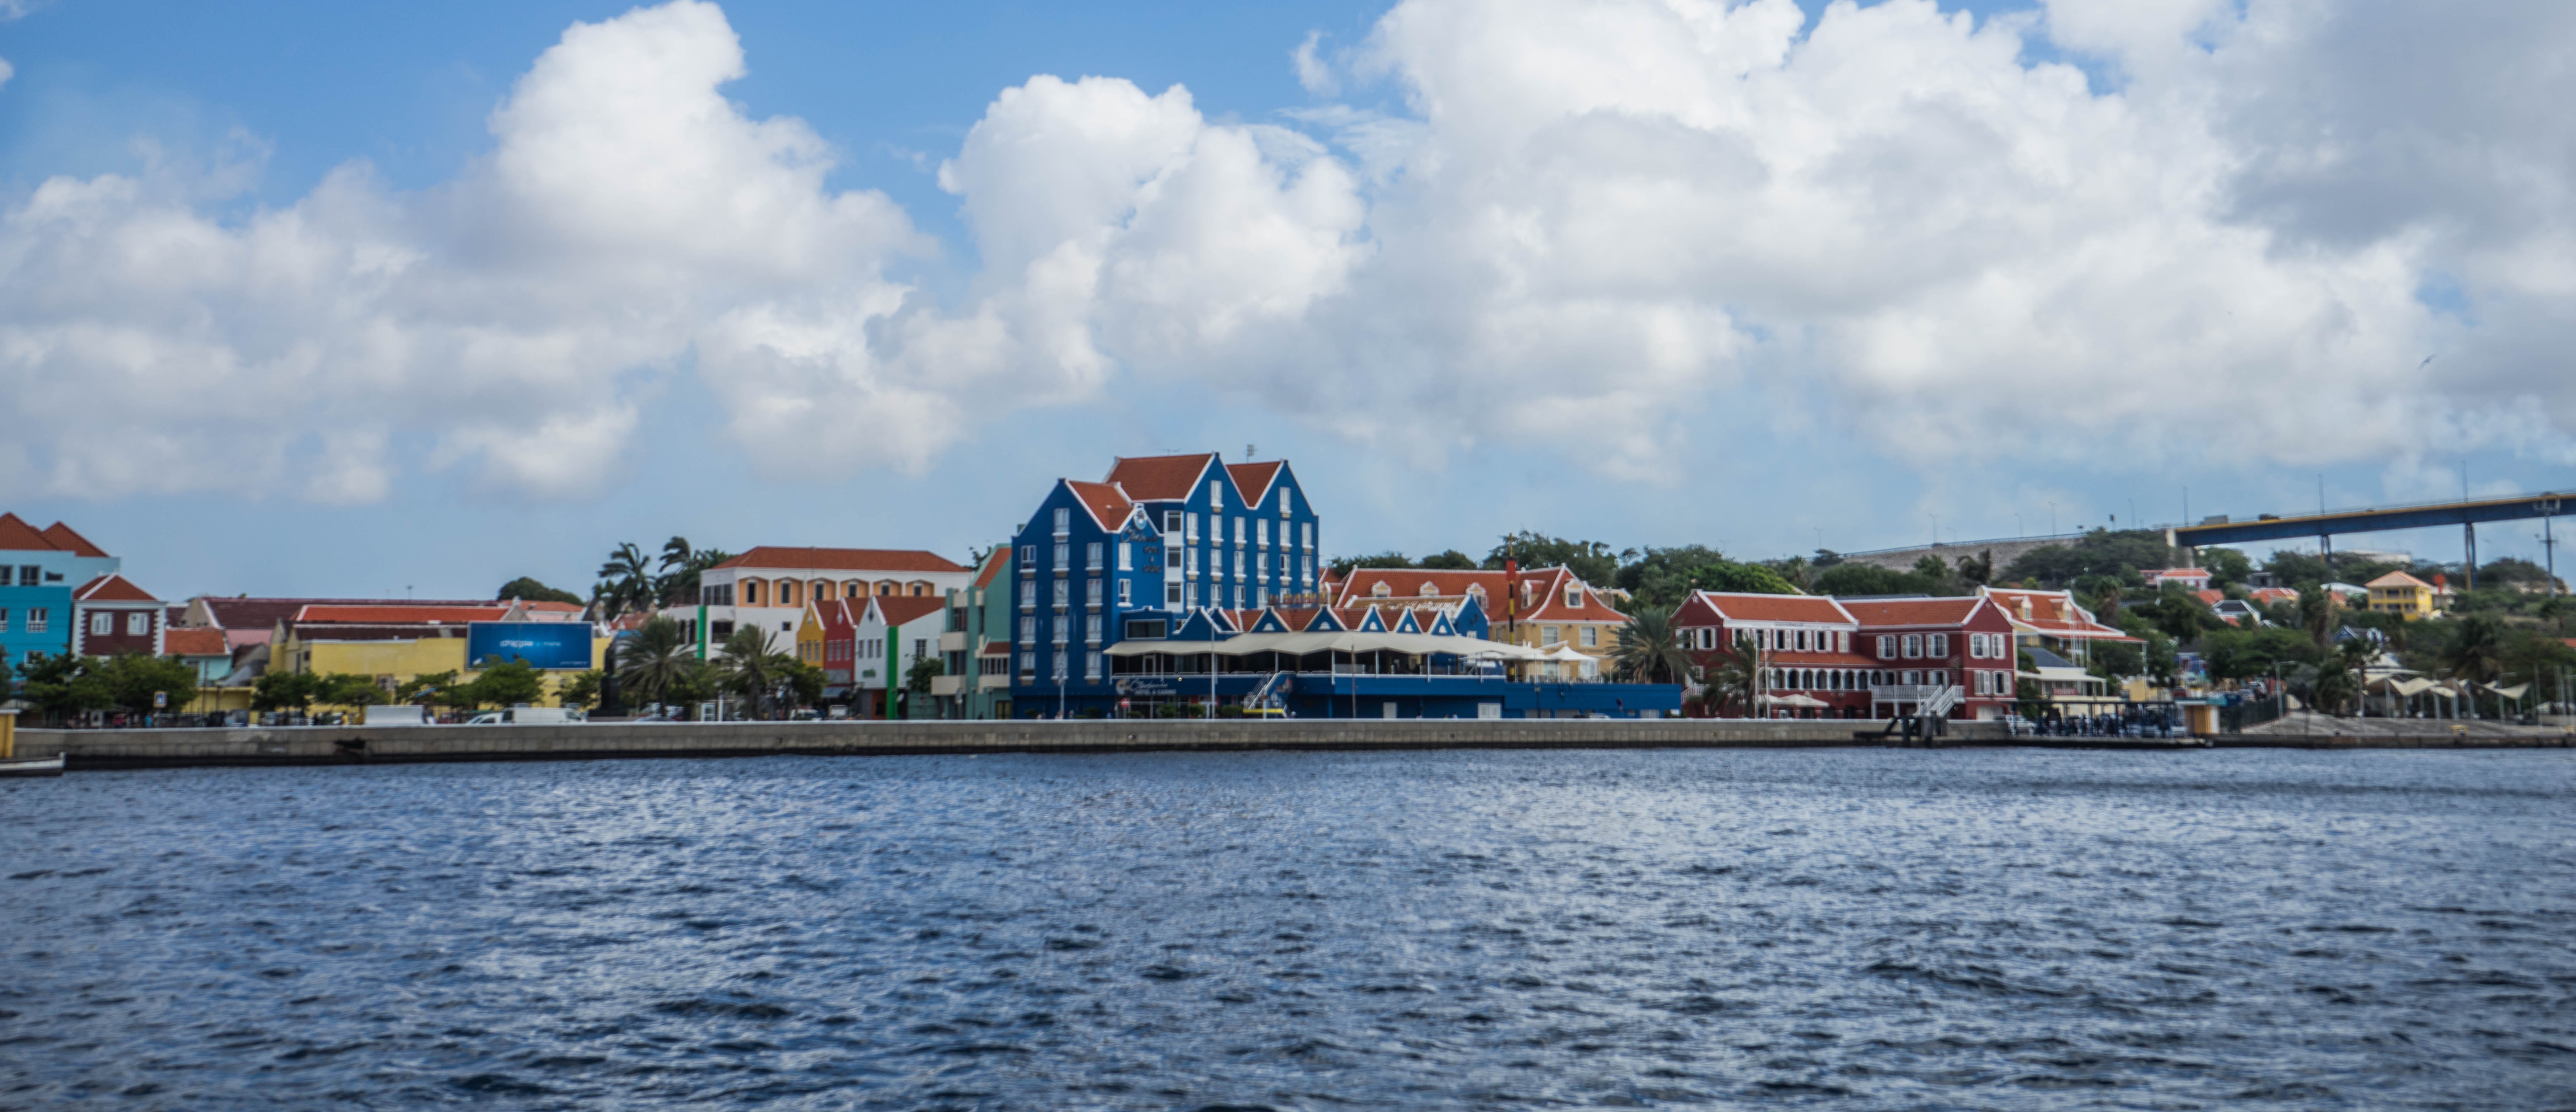
sea, water, architecture, sky, town, building, city, cityscape, downtown, travel, vehicle, tropical, facade, harbor, exterior, port, colorful, waterway, dutch, queen, caribbean, antilles, curacao, willemstad, juliana bridge